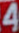
Number: 4